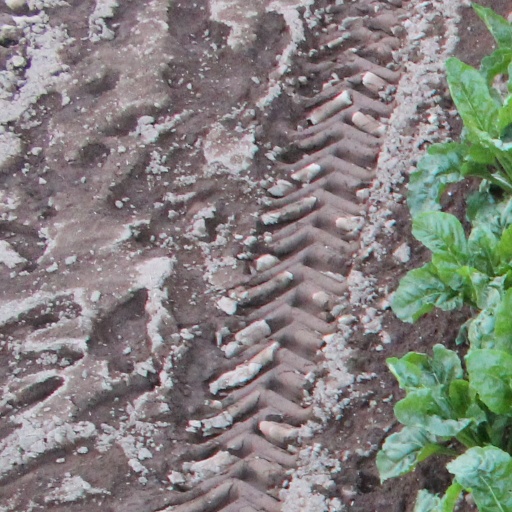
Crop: sugar beet